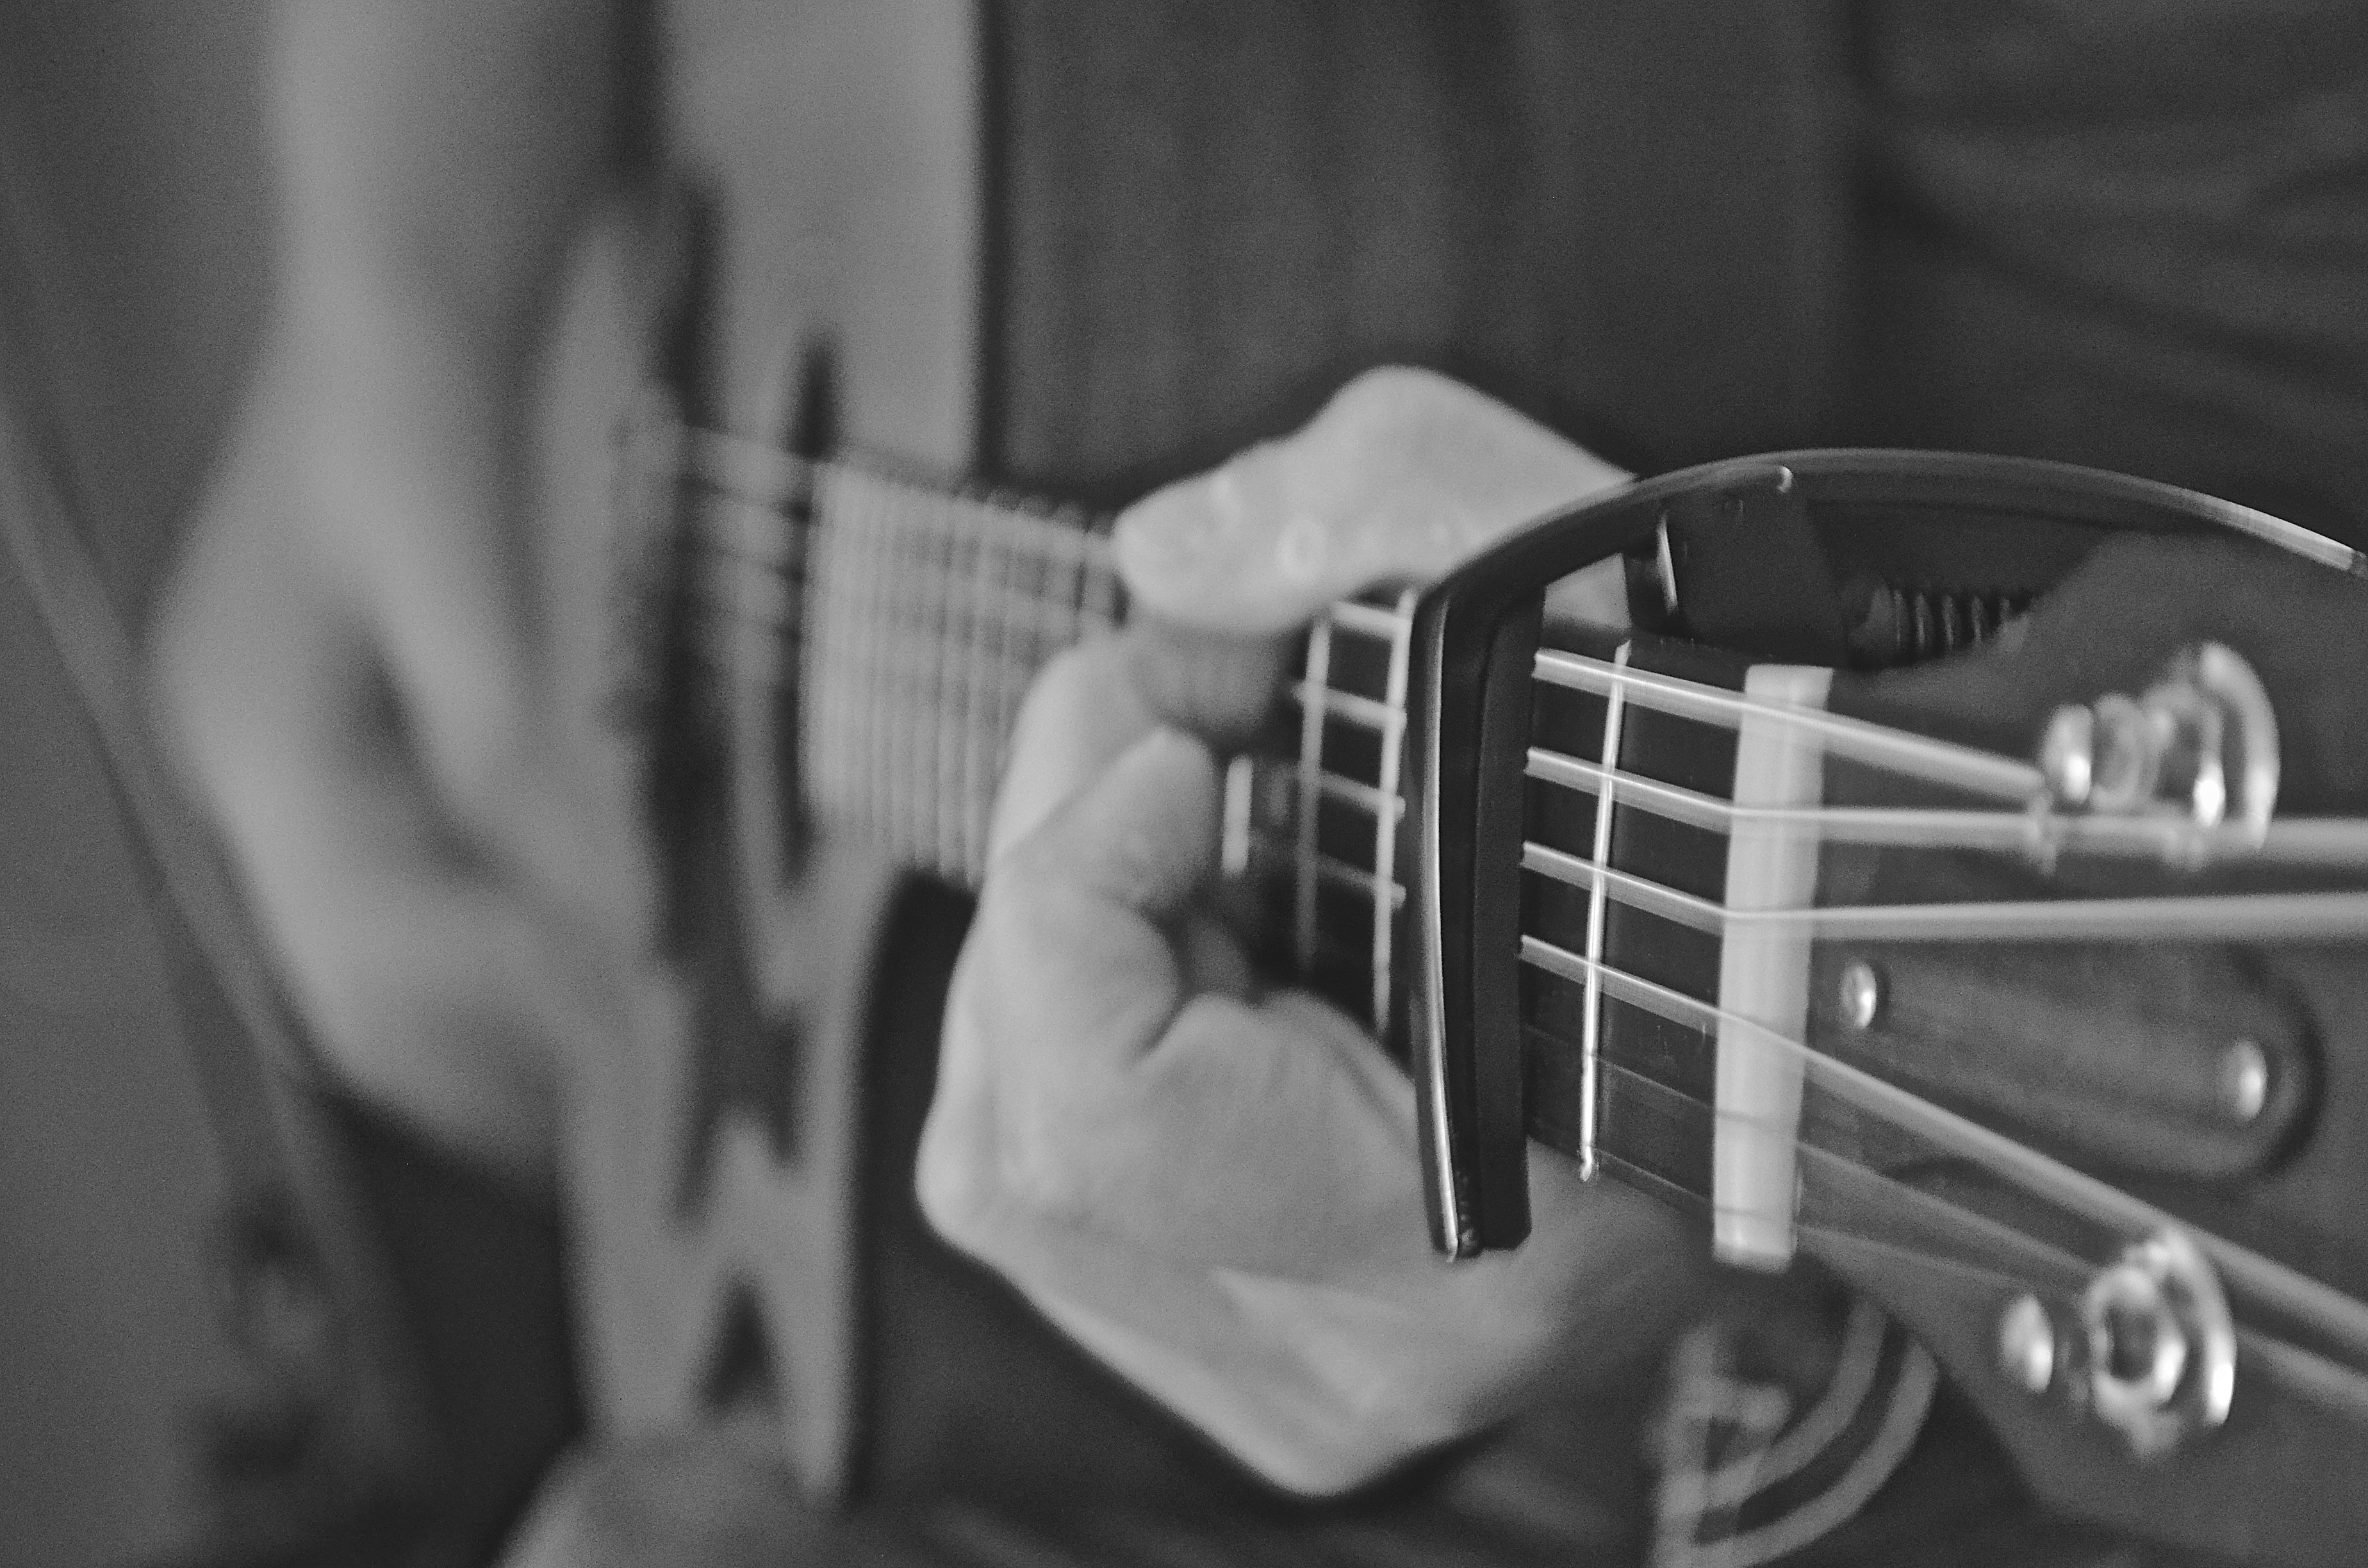
hand, music, black and white, white, photography, play, guitar, string, acoustic guitar, black, monochrome, musical instrument, close up, guitarist, instruments, bass guitar, chords, monochrome photography, string instrument, plucked string instruments